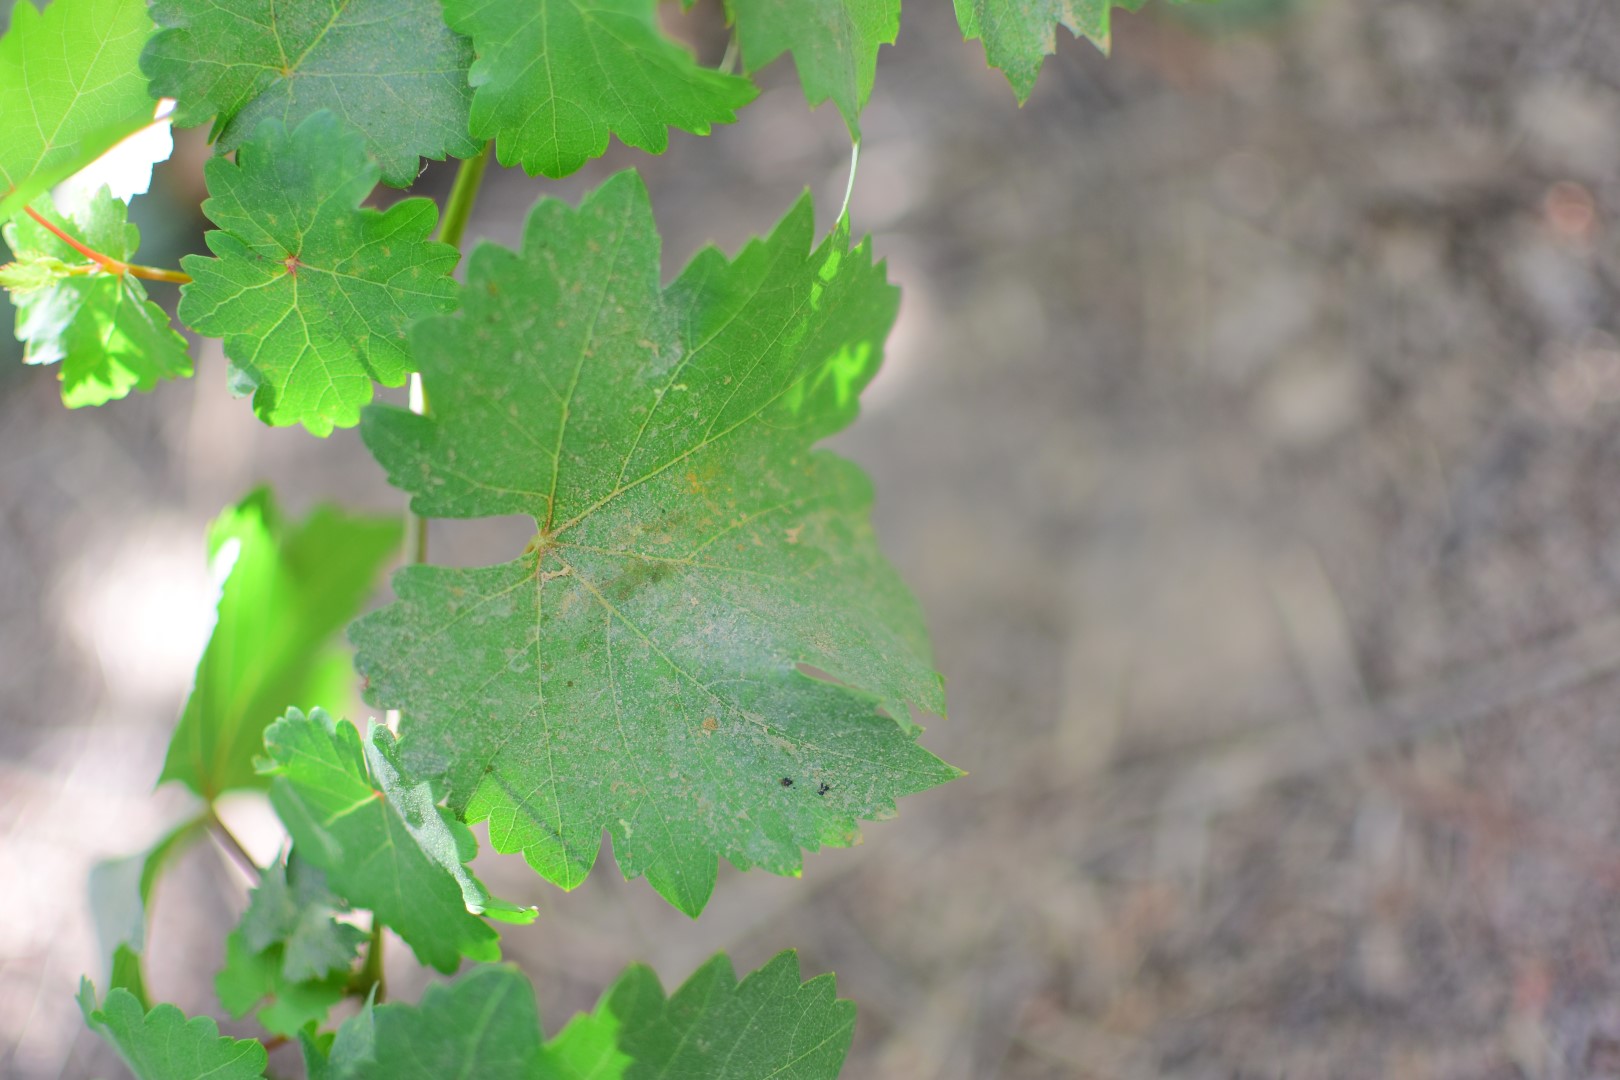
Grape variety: Shdah